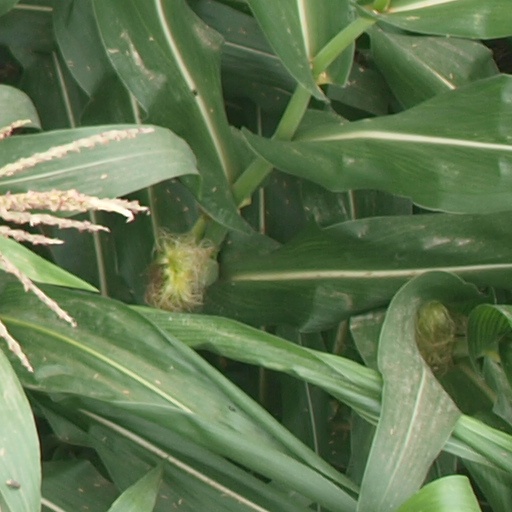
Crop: maize; corn